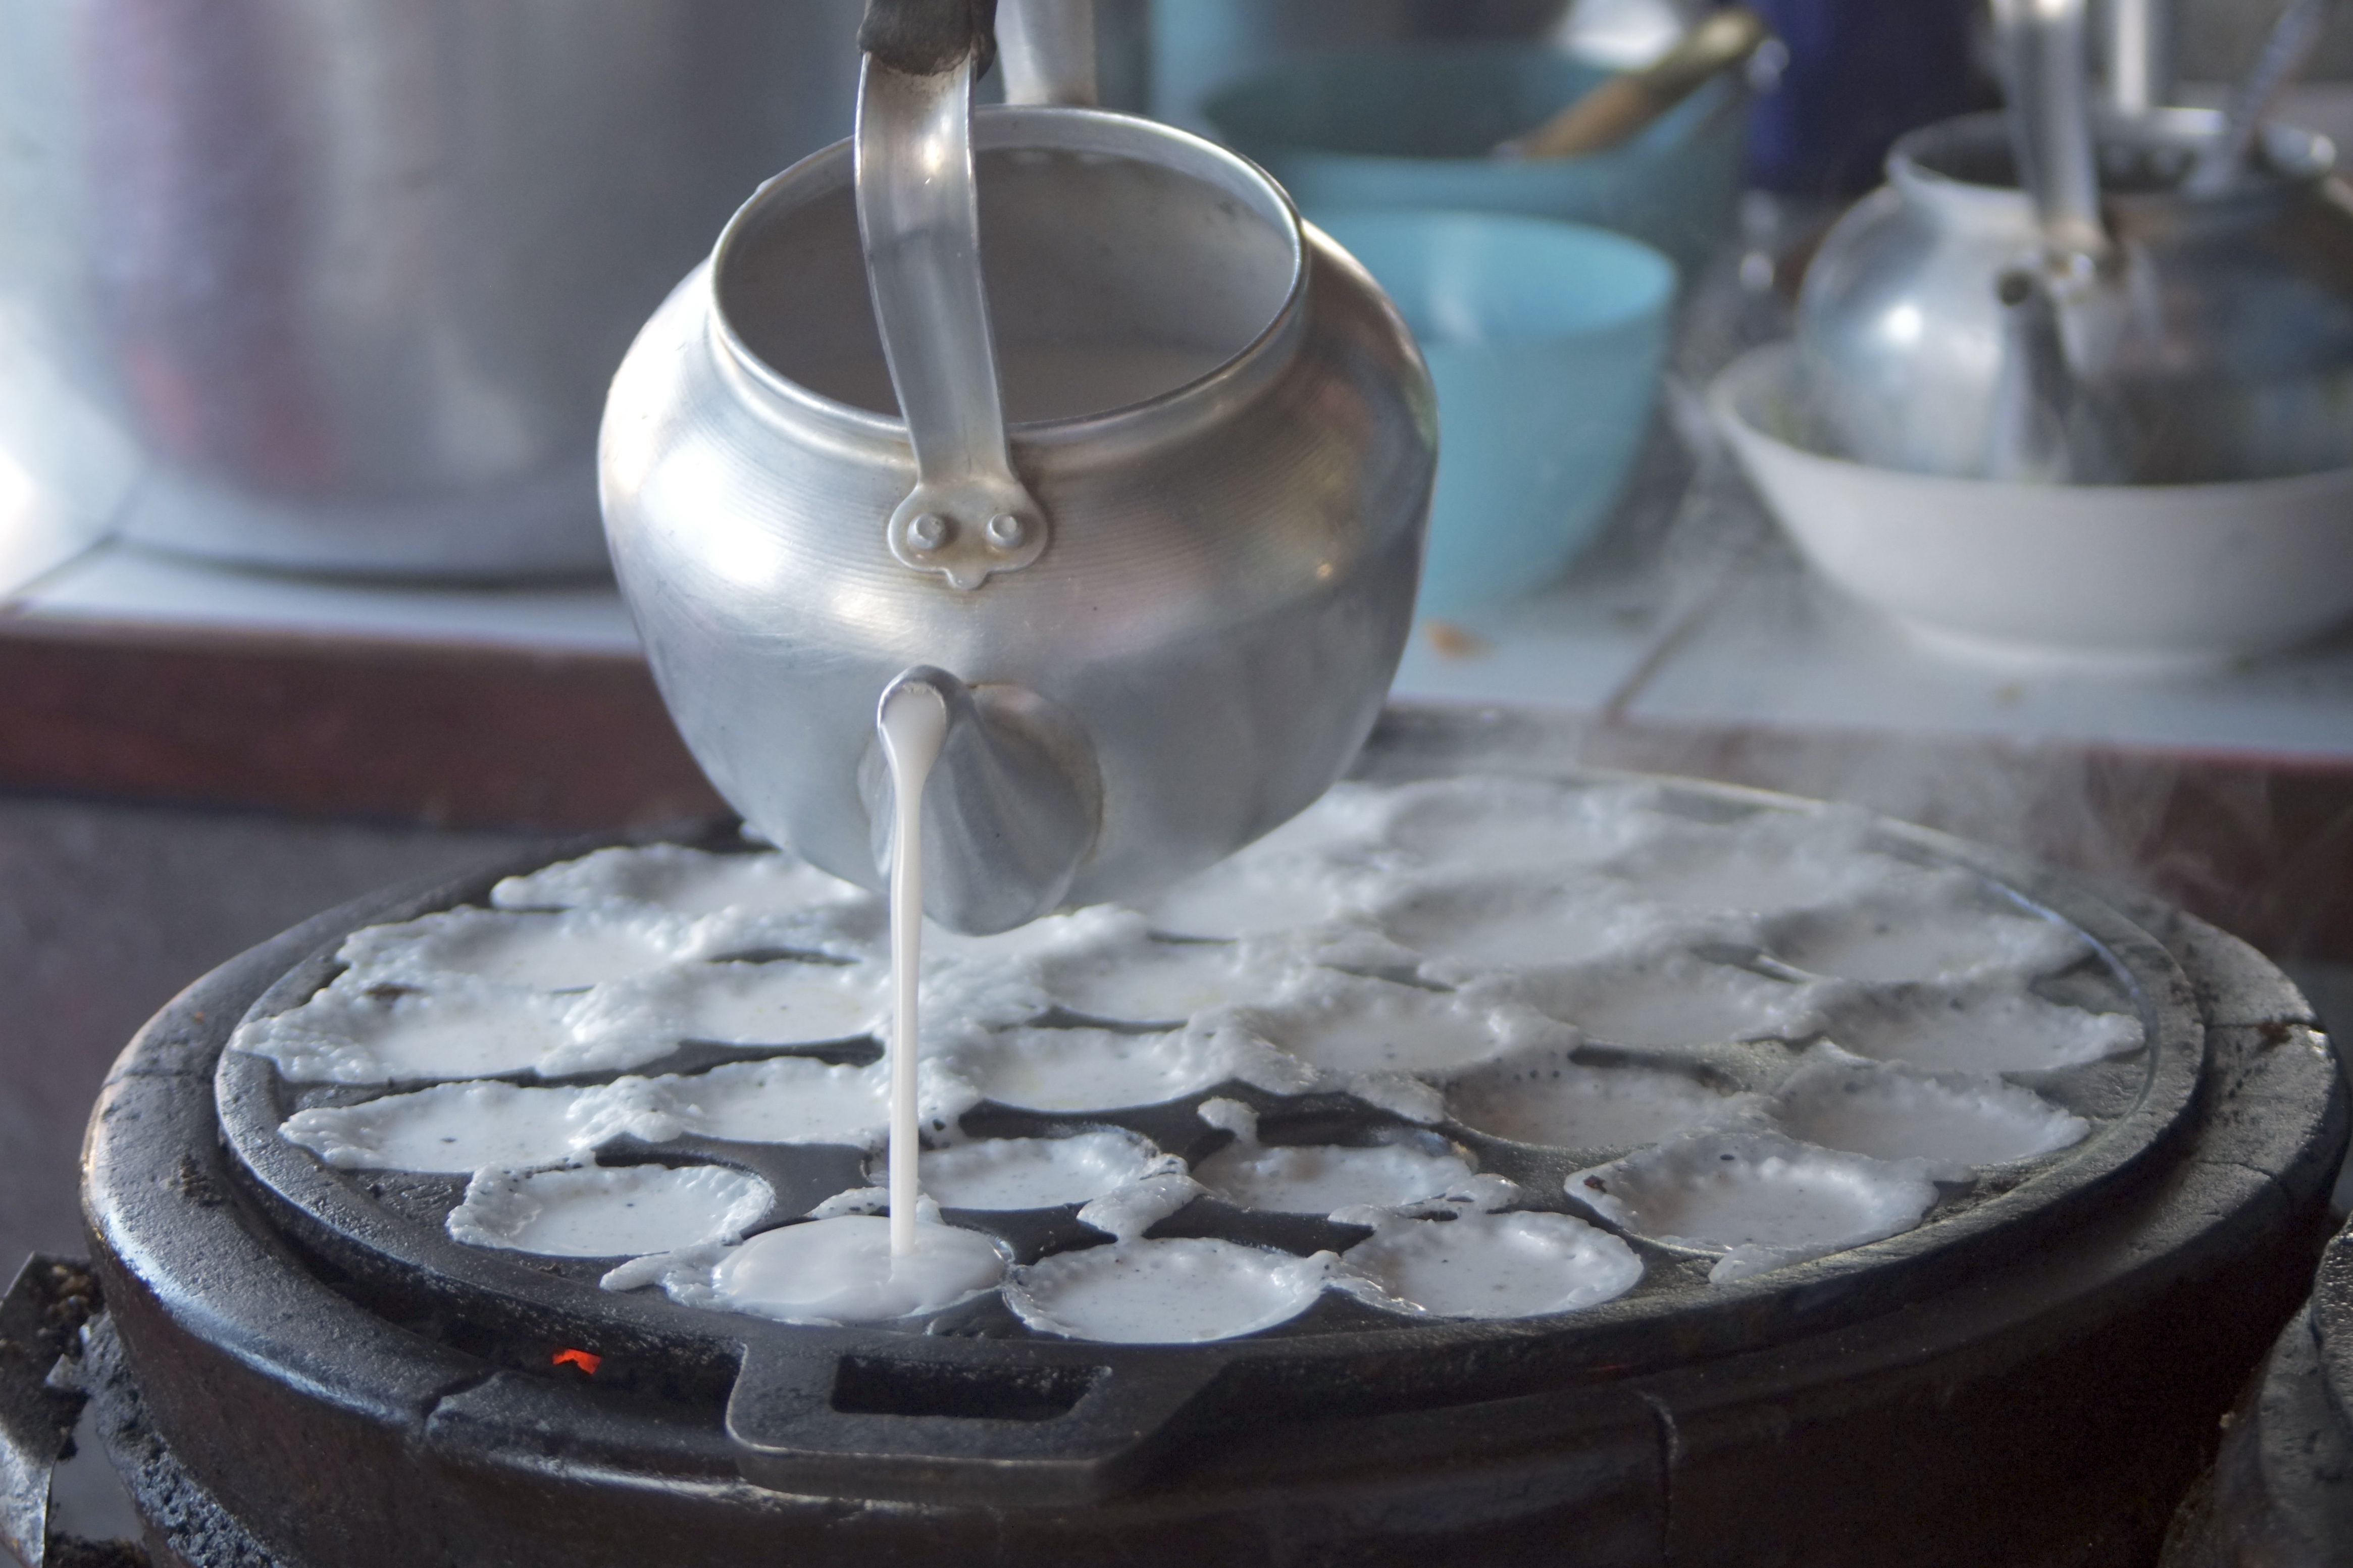
sweet, food, drink, cook, coconut, thai